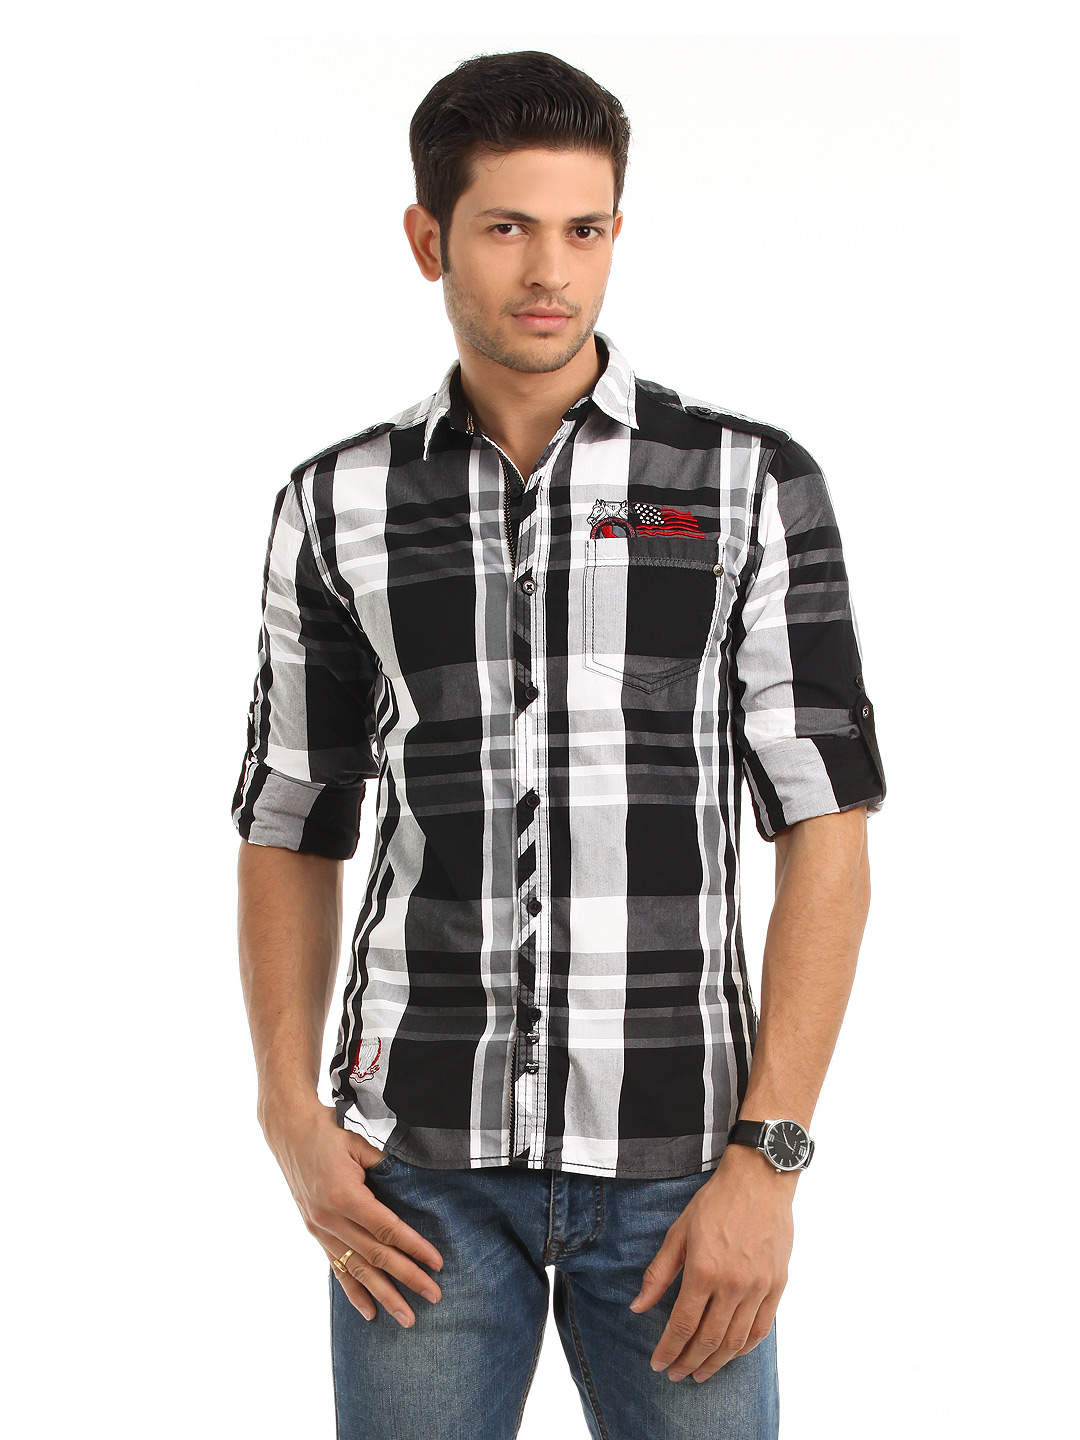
Locomotive Men Black & Grey Check Shirt
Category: Apparel / Topwear / Shirts
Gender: Men
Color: White
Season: Summer 2012
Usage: Casual